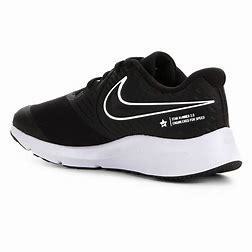
Brand: Nike
Model: Star Runner 2